Federal Building (Ruston, Louisiana)

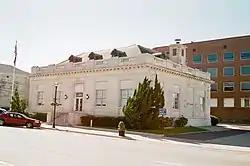

The Federal Building, also known as the Old Post Office, is a historic institutional building located at 201 North Vienna Street in Ruston, Louisiana.